Hinduism in Trinidad and Tobago

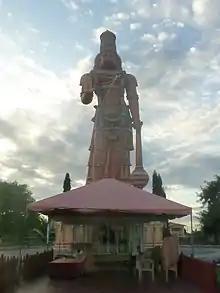
Karyasiddhi Hanuman statue at the Dattatreya Mandir in Orange Field Village, Carapichaima, Caroni County, Couva–Tabaquite–Talparo, Trinidad and Tobago

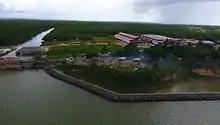
Mosquito Creek Cremation Ground (South Oropouche)

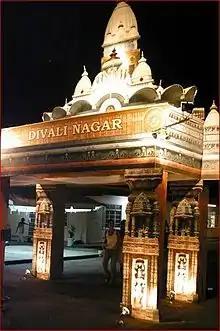
Divali Nagar in Chaguanas, Trinidad and Tobago.

Hinduism in Trinidad and Tobago is the second largest religion. Hindu culture arrived to Trinidad and Tobago in 1845, with the arrival of the first Indian indentured laborers, the overwhelming majority of which were Hindu. According to the 2011 census there were 240,100 declared Hindus in Trinidad and Tobago.